Santuario de la Virgen de la Nube

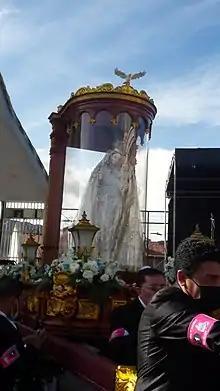
The Virgin of the Cloud at the time of the procession on May 31, 2022

The traditional Festival of the Virgen de la Nube is celebrated on January 1 and May 31 of each year. There is a procession in her honor. The pilgrimages are attended by approximately 40,000 people.